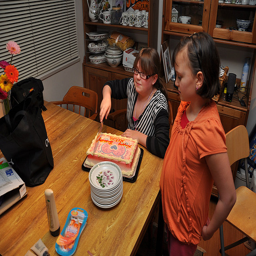
A woman sitting at a table cutting a piece of cake.
A woman cutting a cake as a girl watches.
Two girls at a wooden table cutting into a cake.
A girl cutting her birthday cake to share with her friends
Two girls at a dining table are cutting a birthday cake.